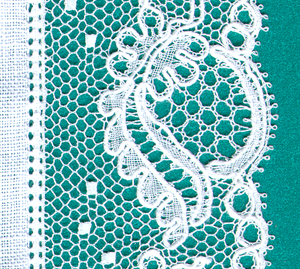
Knipling
Knipling fra Tønder
Knipling er et håndarbejde, hvor et halvtransparent og mønstret stof fremstilles ved at kniple, dvs. krydse og sno tråde henover et kniplebræt. Derved fremkommer en lang strimmel, som kan anvendes til besætninger på beklædning og som boligtekstil.